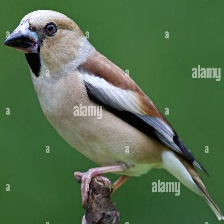
Species: HAWFINCH
Scientific name: COCCOTHRAUSTES COCCOTHRAUSTES